Sky position (RA, Dec in degrees): 115.78, 29.179
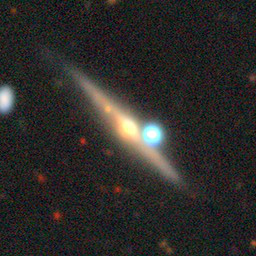
Galaxy morphology: Edge-on Galaxies with Bulge